Ontario Highway 9

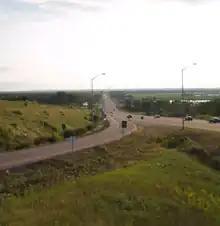
Highway 9 looking west from Highway 400 over the Holland Marsh

Highway 9 begins at the edge of Kincardine near the eastern shoreline of Lake Huron. The roadway continues west past Highway 21 to the lake as Broadway Street. To the east of Highway 21, the highway travels along a concession road for , through the Saugeen Conservation Lands to the town of Walkerton. Within Walkerton, Highway 9 turns south at a junction with Bruce County Road 4. It travels south to the village of Mildmay, where it curves to the south-east. The highway continues in this direction through the villages of Clifford and Harriston, forming the centre of a thin band of farmland oriented at a 45-degree angle to the surrounding land. In the centre of Harriston, Highway 9 ends at a four way junction. Highway 89 travels north-east from this location, while Highway 23 travels south-west. Highway 9 formerly continued south-east, but is now known as Wellington County Road 109 past this junction.